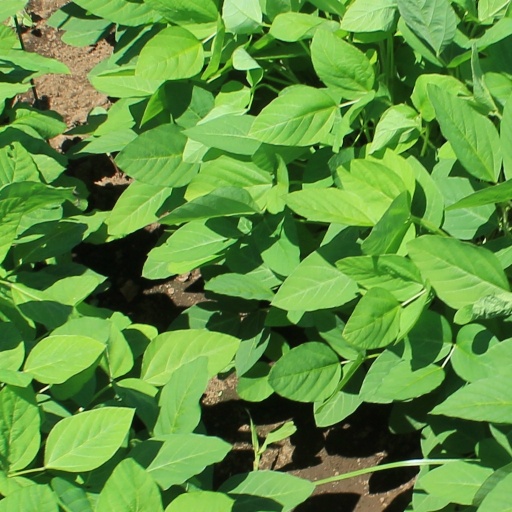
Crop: soybean